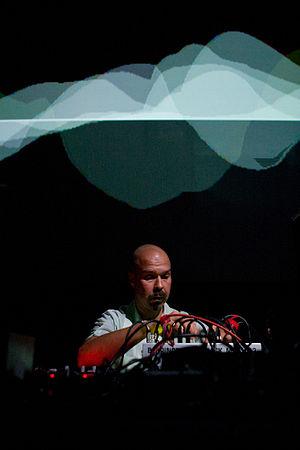
Mika Tapio Vainio est un musicien et producteur finlandais de musique électronique.